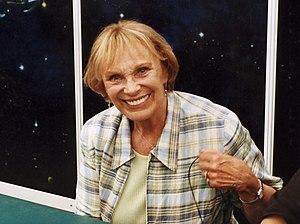
L'actrice allemande Eva Pflug à la convention de SF ExpoTrek à Hanovre, en Allemagne, 2000.